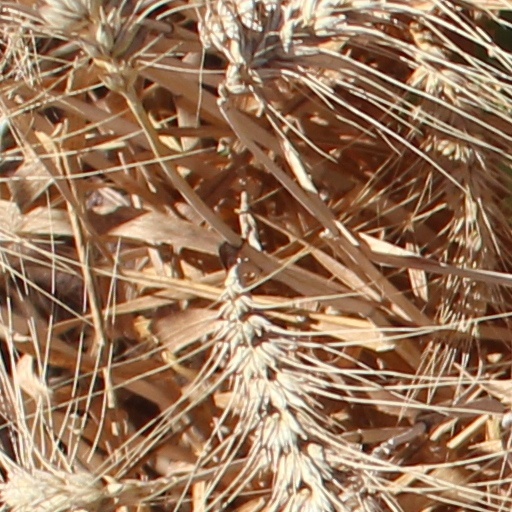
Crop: wheat